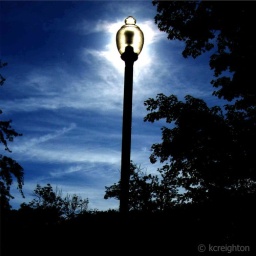
sunlit street lamp in Elm Park, Worcester Ma